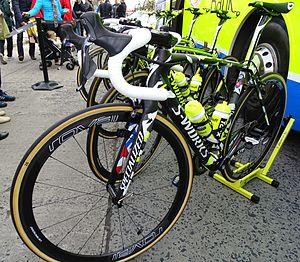
Reportage réalisé le vendredi 27 mars à l'occasion du départ et de l'arrivée du Grand Prix E3 2015 à Harelbeke, Belgique.